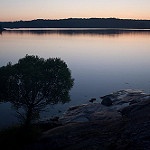
Label: sea